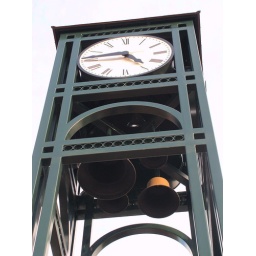
clock tower from below